Llanelli

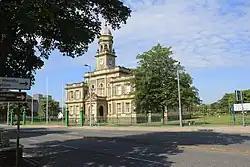
Llanelli Town Hall

The Ffwrnes Theatre opened in late 2012, replacing the Theatr Elli, which was part of the Llanelli Entertainment Centre. A multi-screen cinema opened in October 2012. Much is being spent on regenerating the central shopping district.